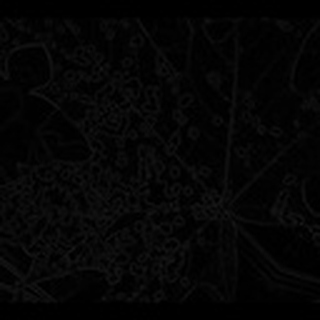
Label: cotton_powdery_mildew